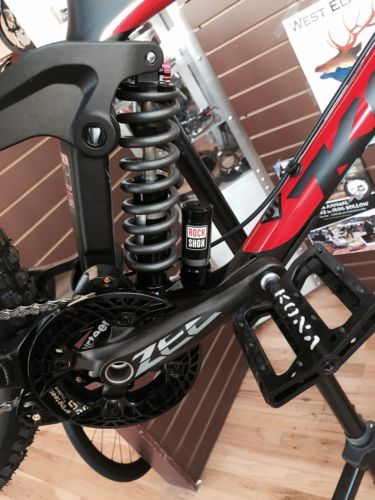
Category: bicycle